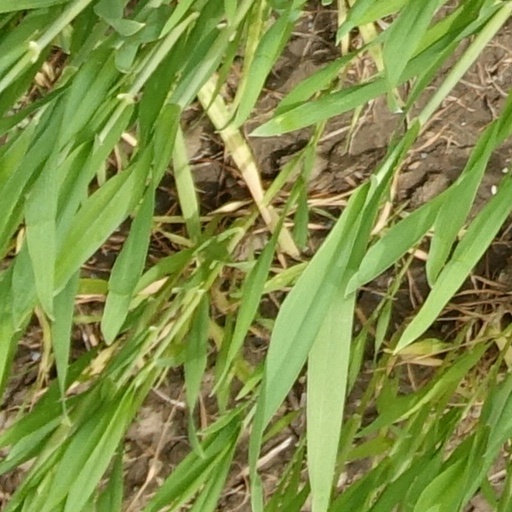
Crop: wheat